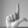
ASL letter: L